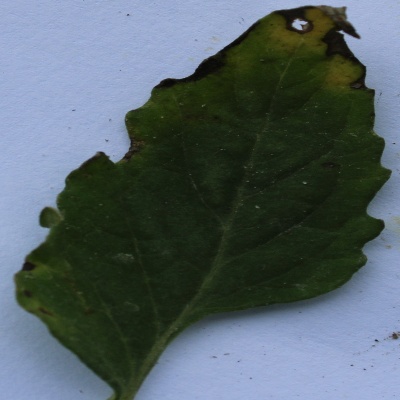
Crop: Tomato
Condition: septoria leaf spot